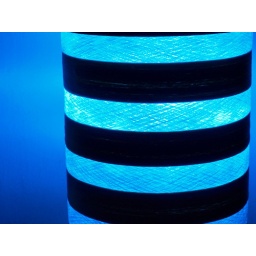
I couldn't sleep in total darkness. This floor lamp is always whenever I sleep.